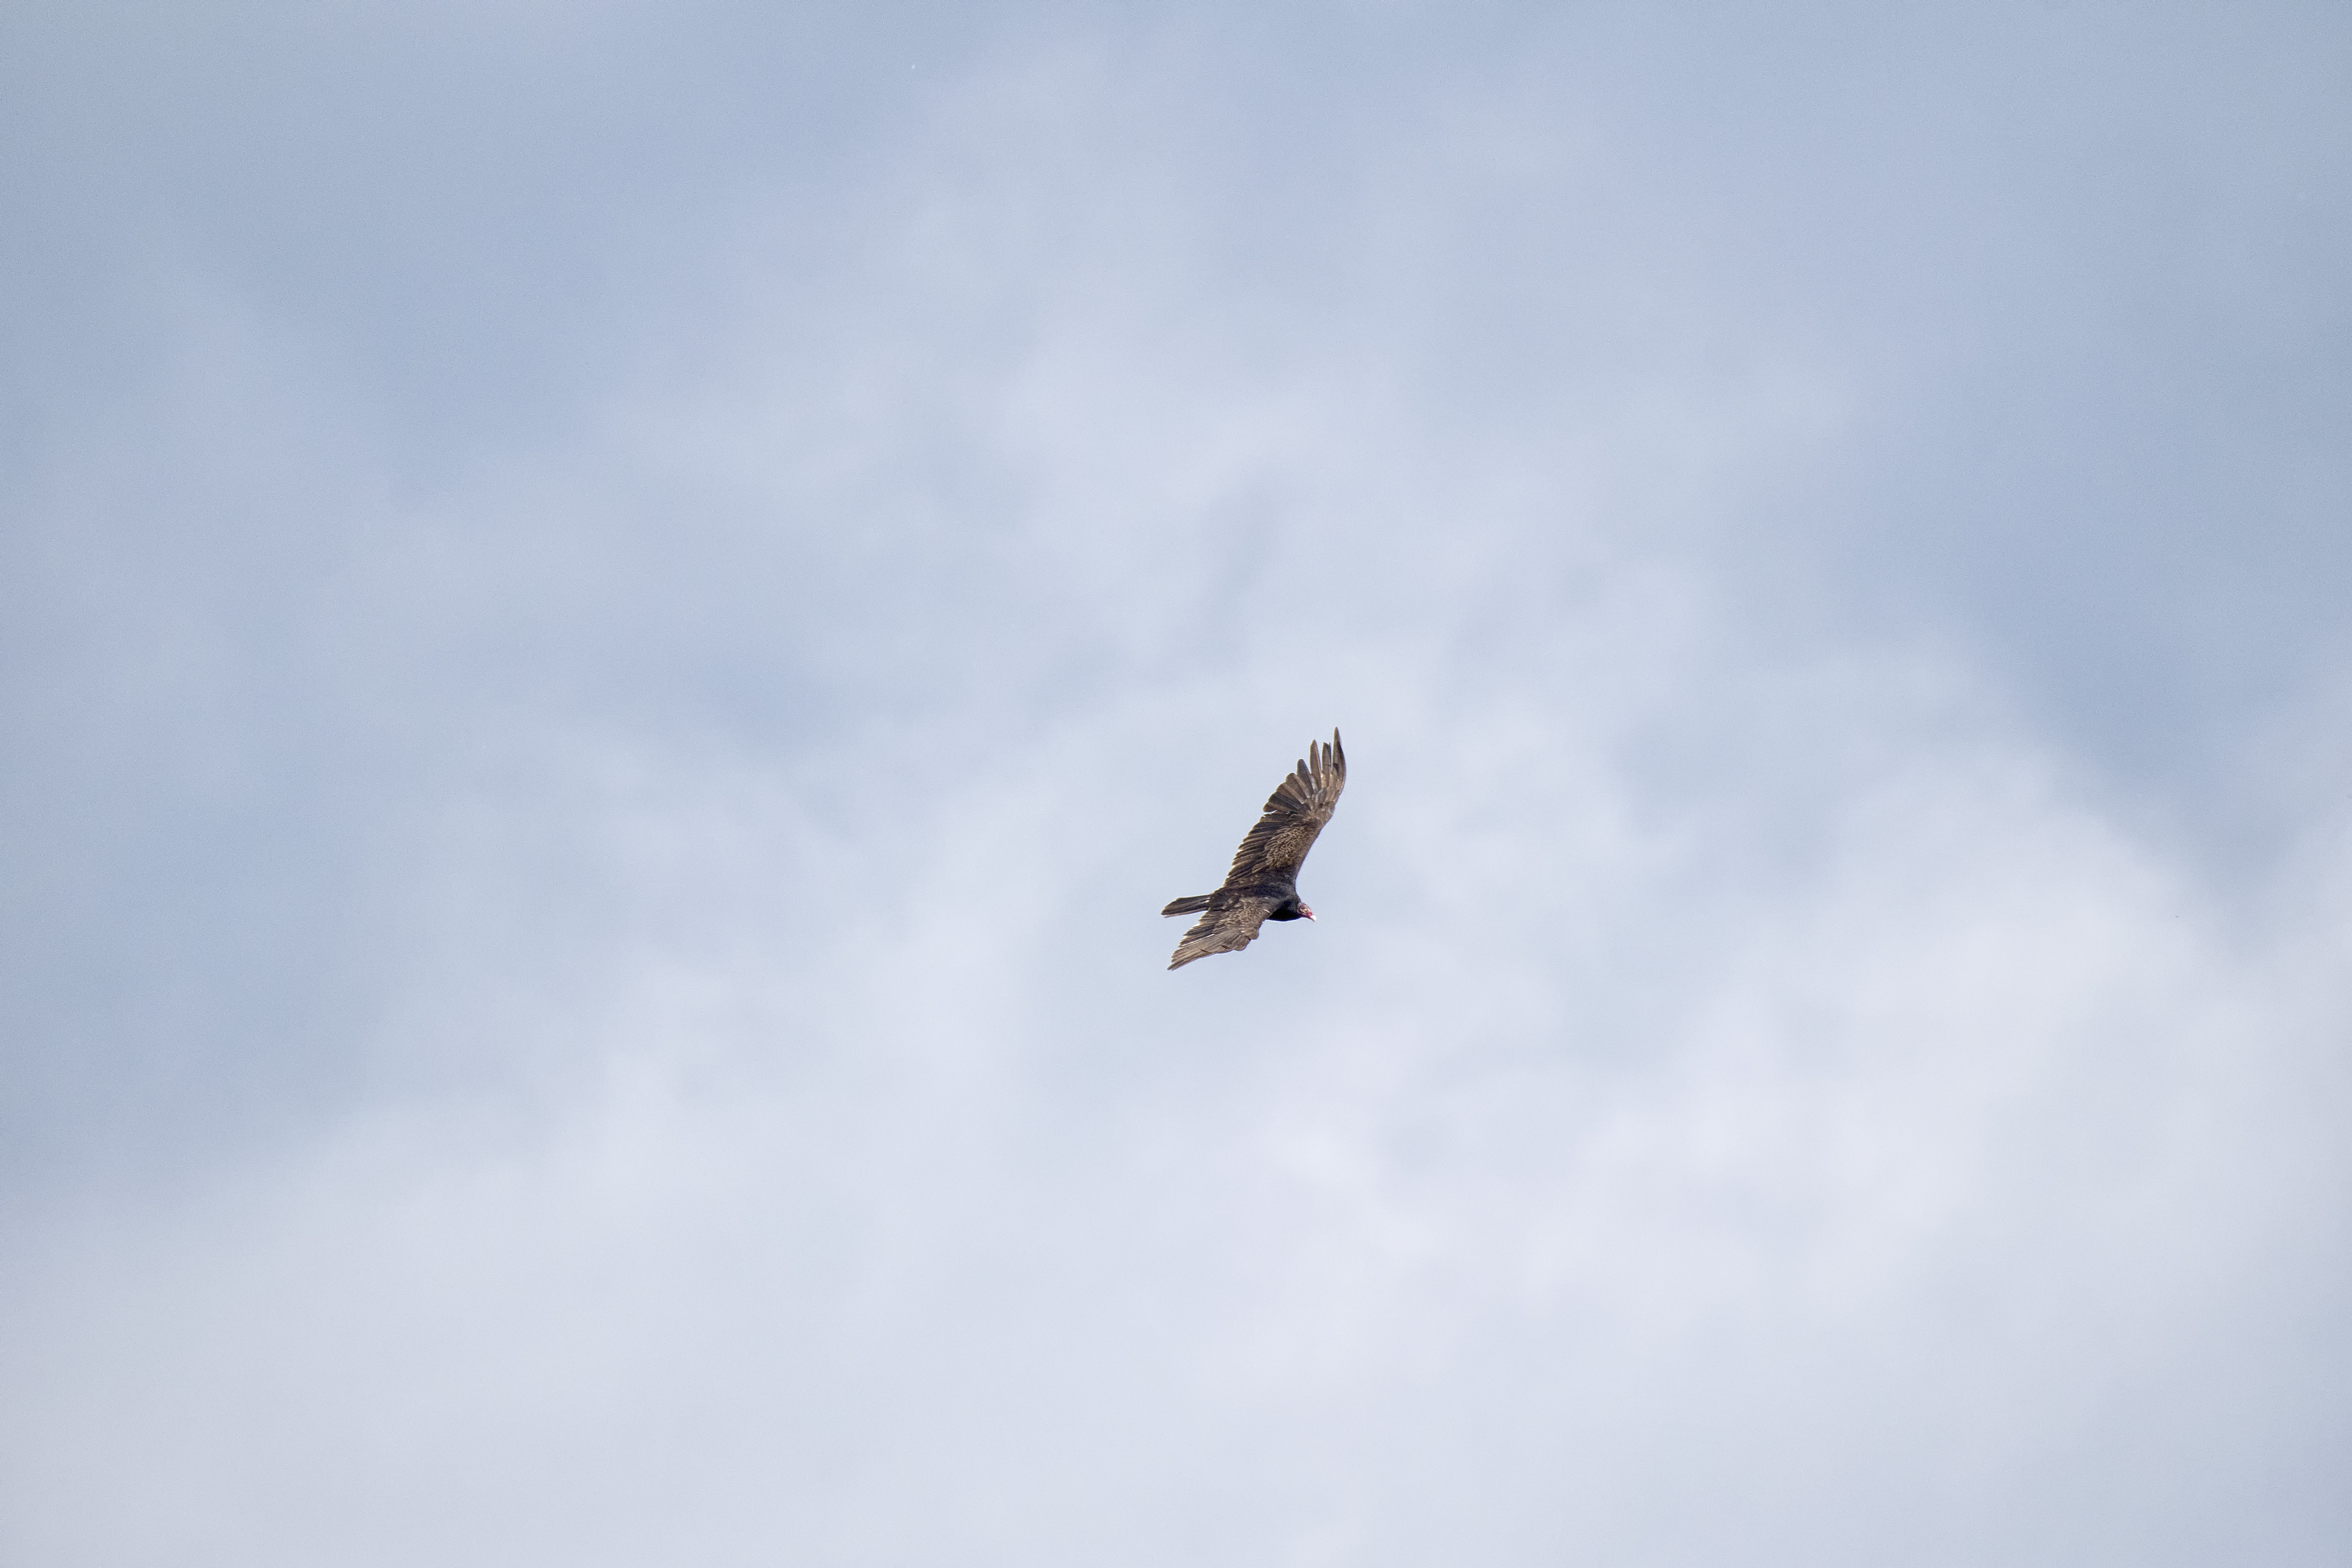
bird, wing, sky, airplane, aviation, flight, canada, turkey, a, rouge, quebec, vulture, sherbrooke, oiseau, urubu, air show, tete, air force, atmosphere of earth